Western wear

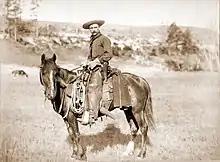
Working cowboy wearing a bandana or "wild rag," 1880s

During the Victorian era, gentlemen would wear silk cravats or neckties to add color to their otherwise sober black or grey attire. These continued to be worn by respectable Westerners until the early 20th century. Following the Civil War it became common practice among working class veterans to loosely tie a bandana around their necks to absorb sweat and keep the dust out of their faces. This practise originated in the Mexican War era regular army when troops threw away the hated leather stocks (a type of collar issued to soldiers) and replaced them with cheap paisley kerchiefs.